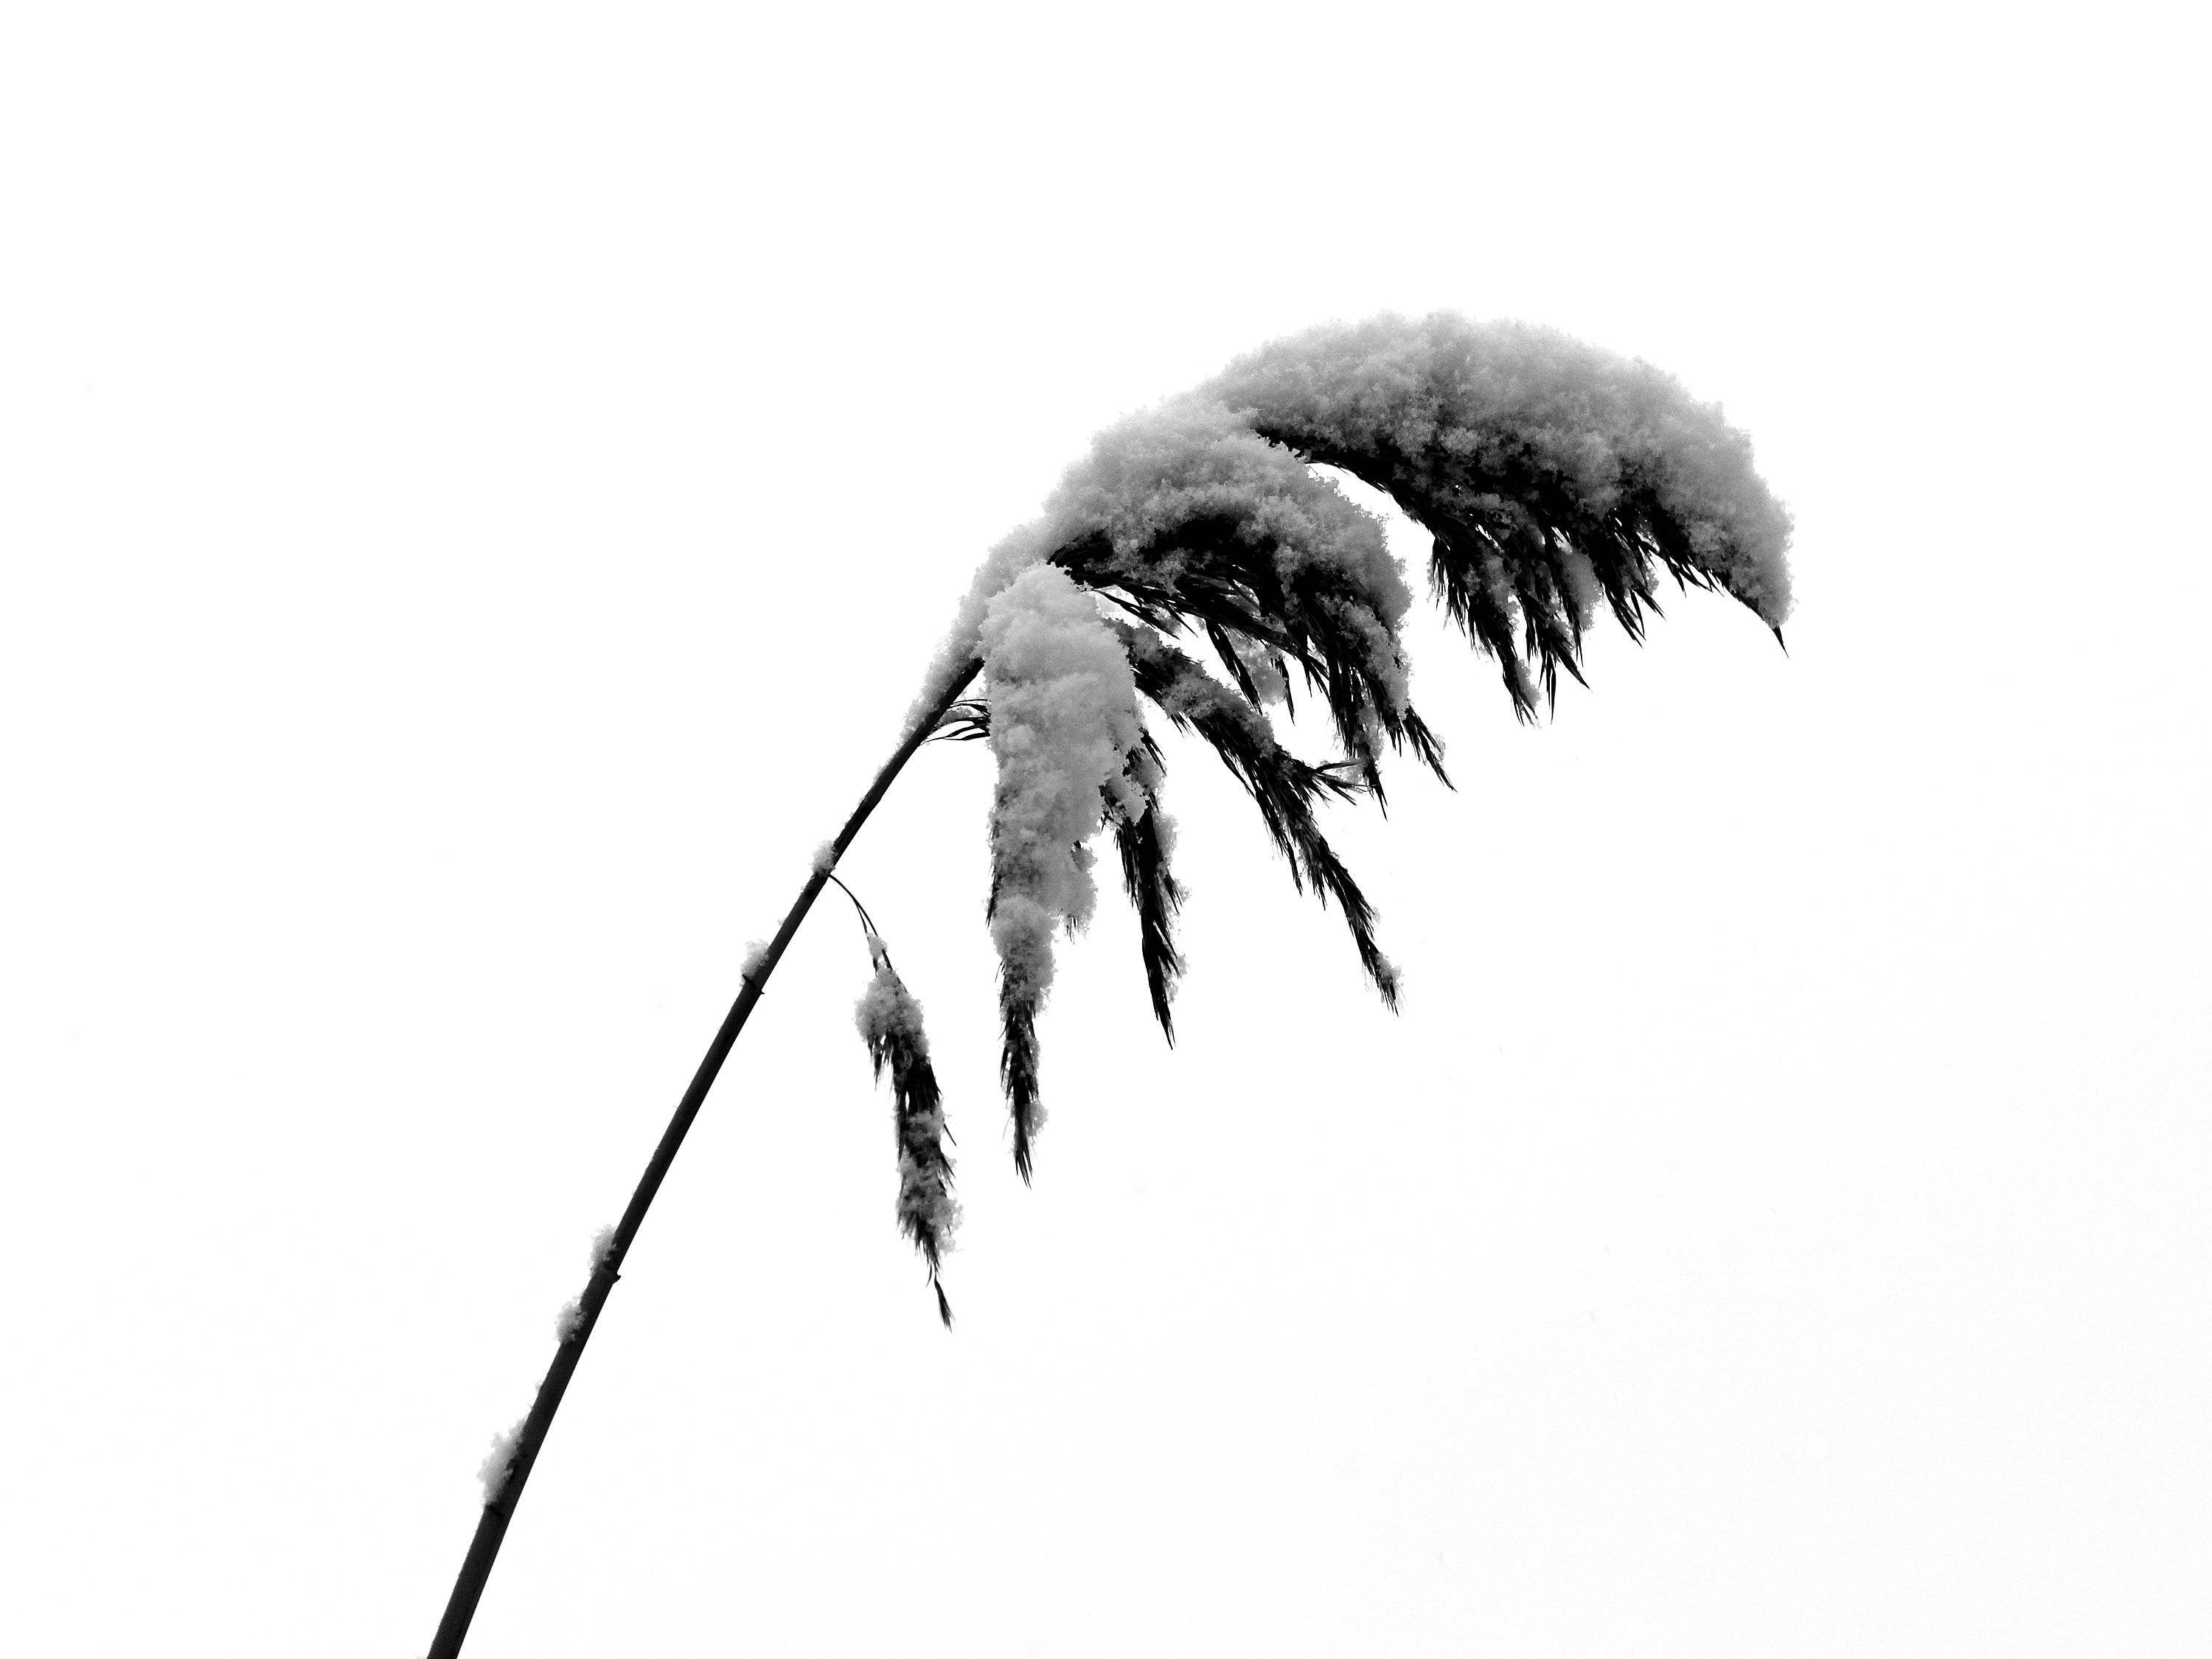
landscape, tree, nature, grass, branch, snow, cold, winter, black and white, white, leaf, reed, ice, line, snowy, flora, sketch, drawing, wintry, monochrome photography